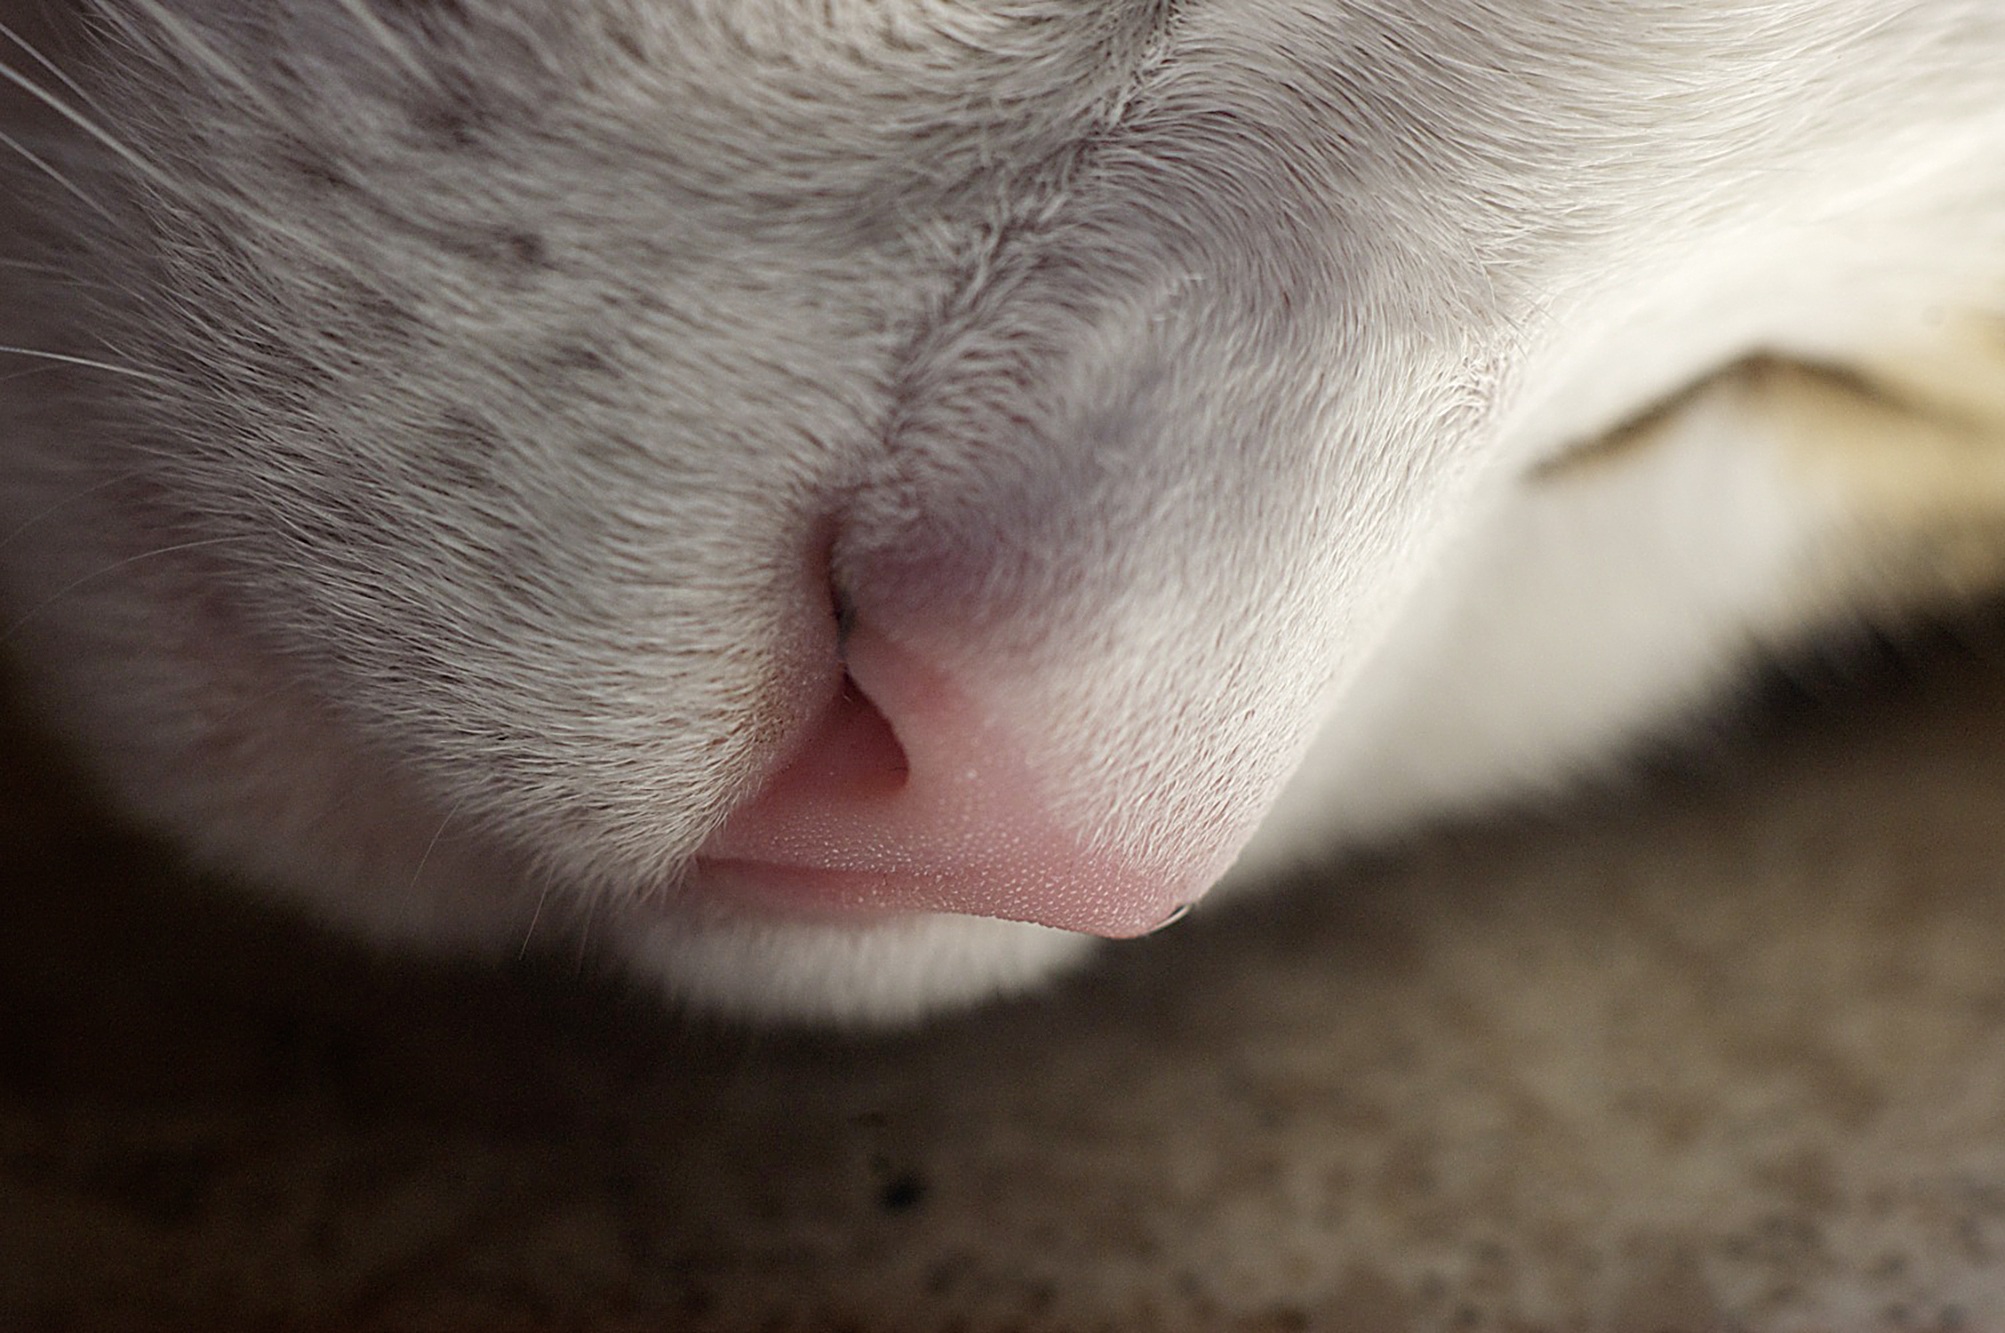
hand, white, leg, cat, mammal, ear, facial expression, mouth, yawn, close up, human body, nose, whiskers, snout, eye, head, skin, organ, muzzle, tooth, domestic cat, interaction, sleeping cat, small to medium sized cats, cat like mammal